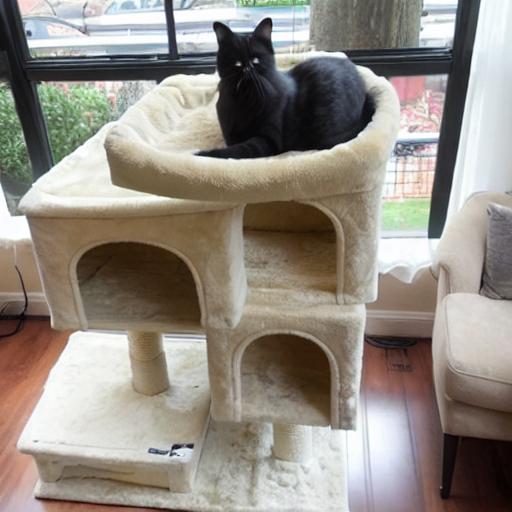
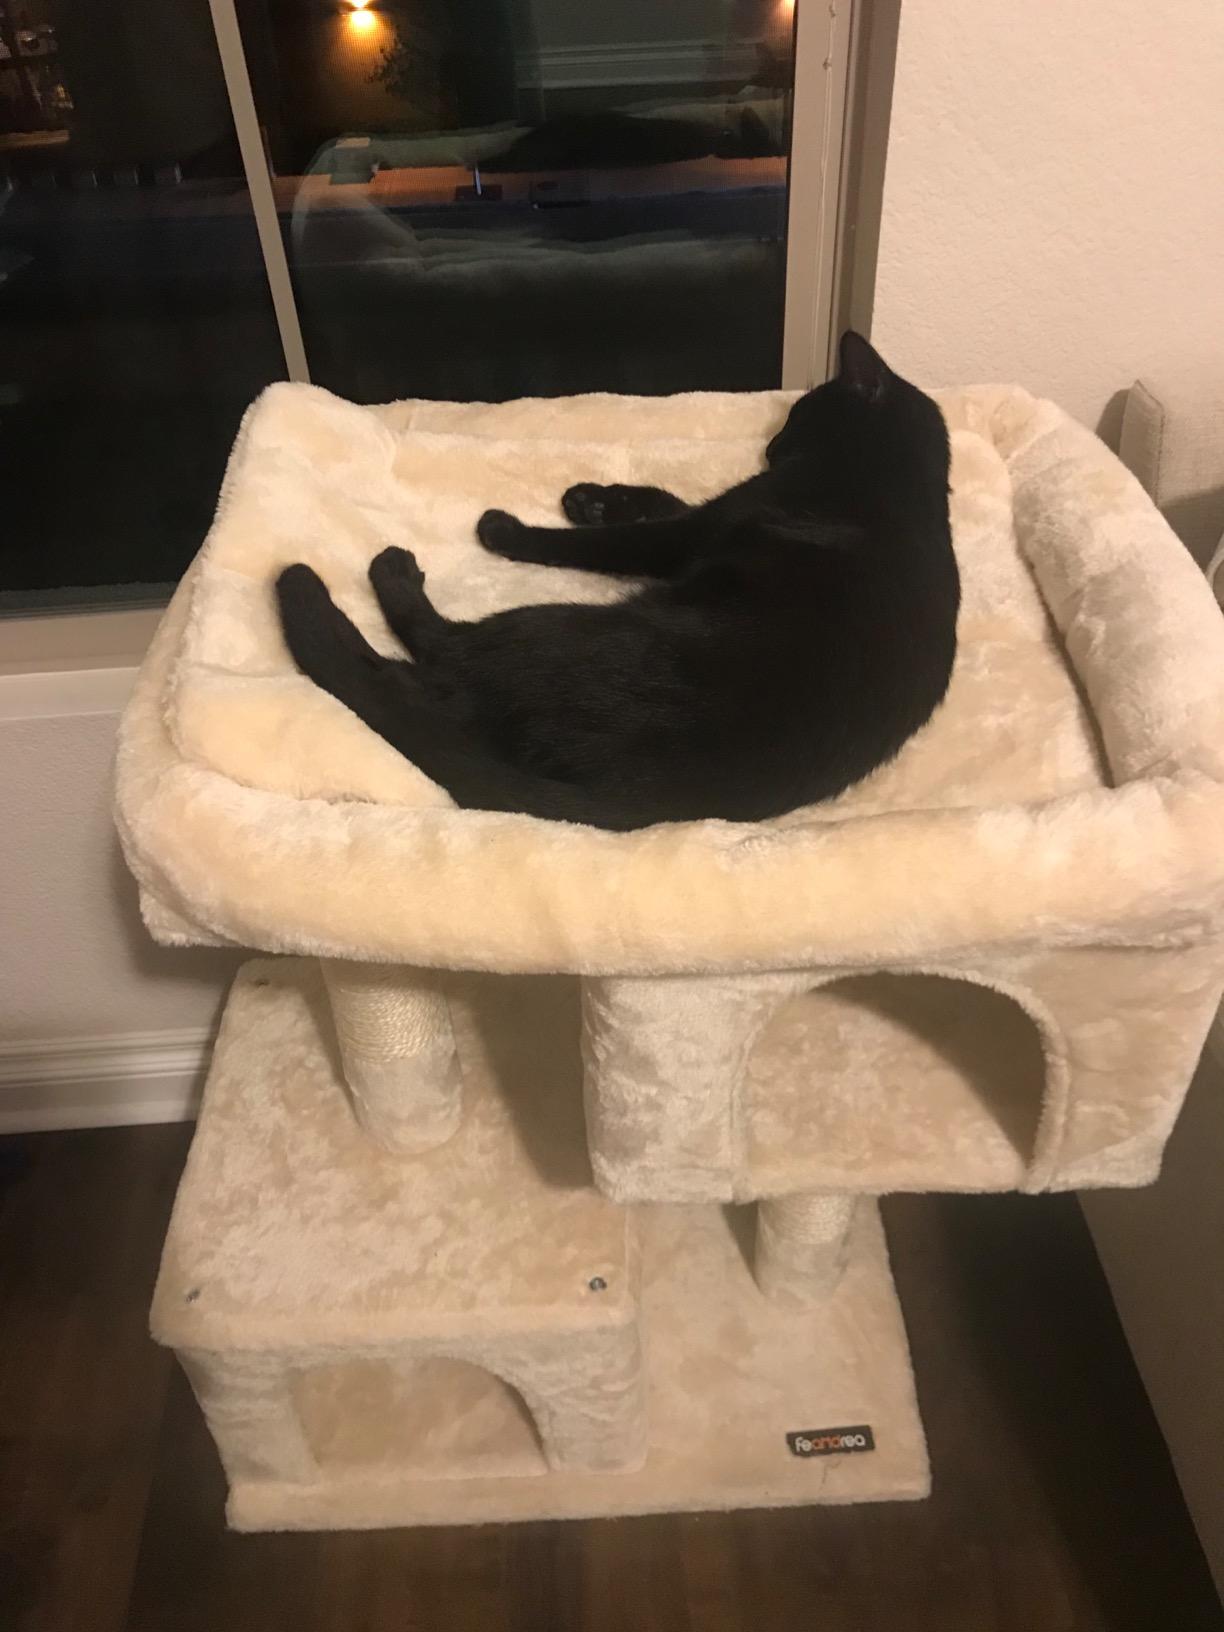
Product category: items_cat tree
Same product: no